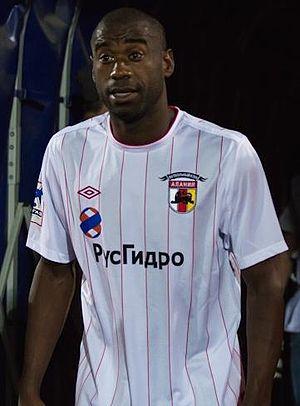
Rudnei da Rosa, plus communément appelé Rudnei, est un footballeur brésilien né le 7 octobre 1984. Il évolue au poste de milieu défensif.